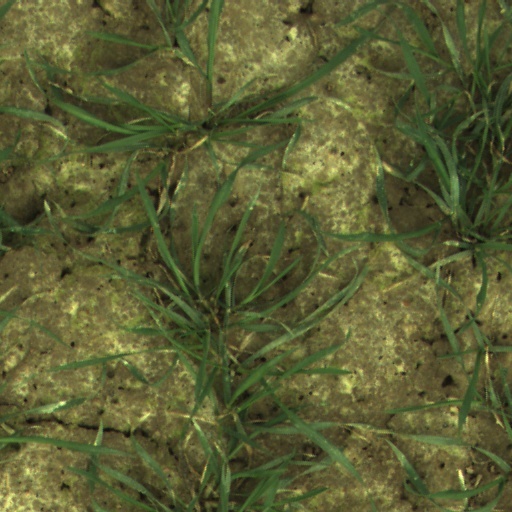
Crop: wheat